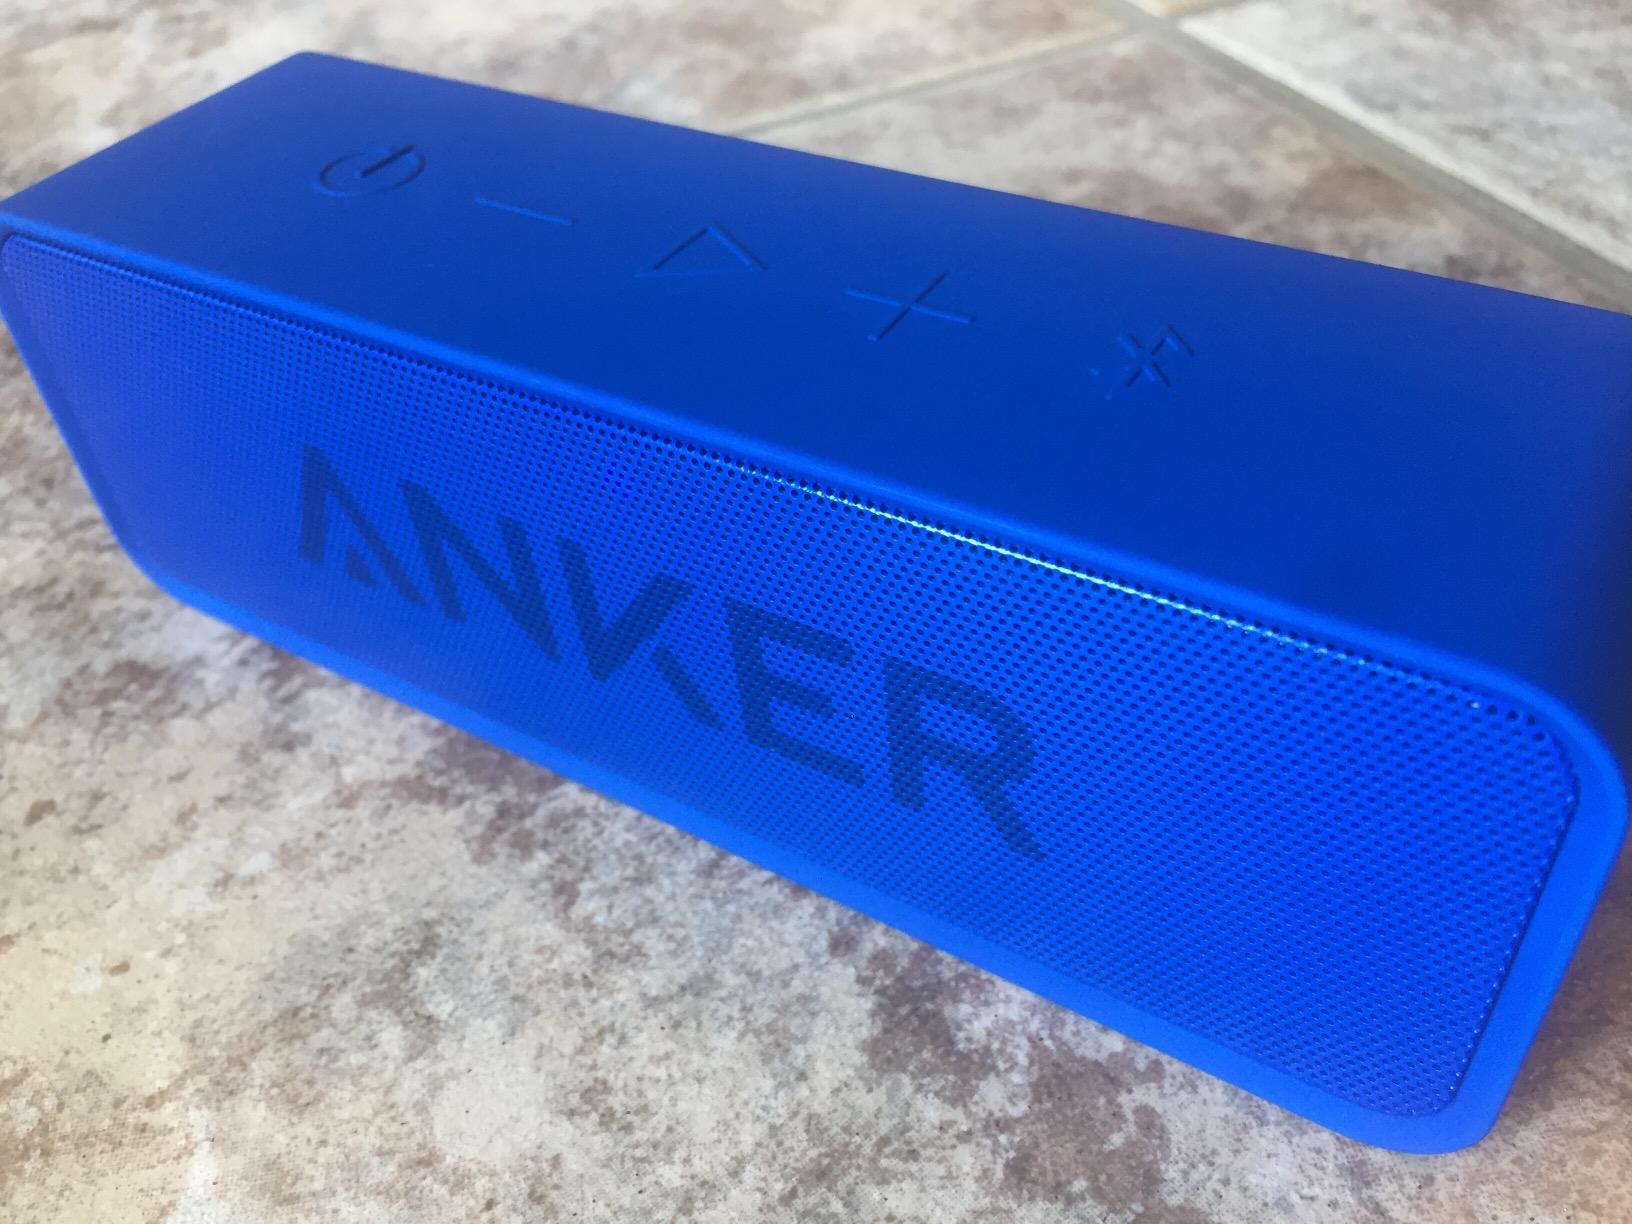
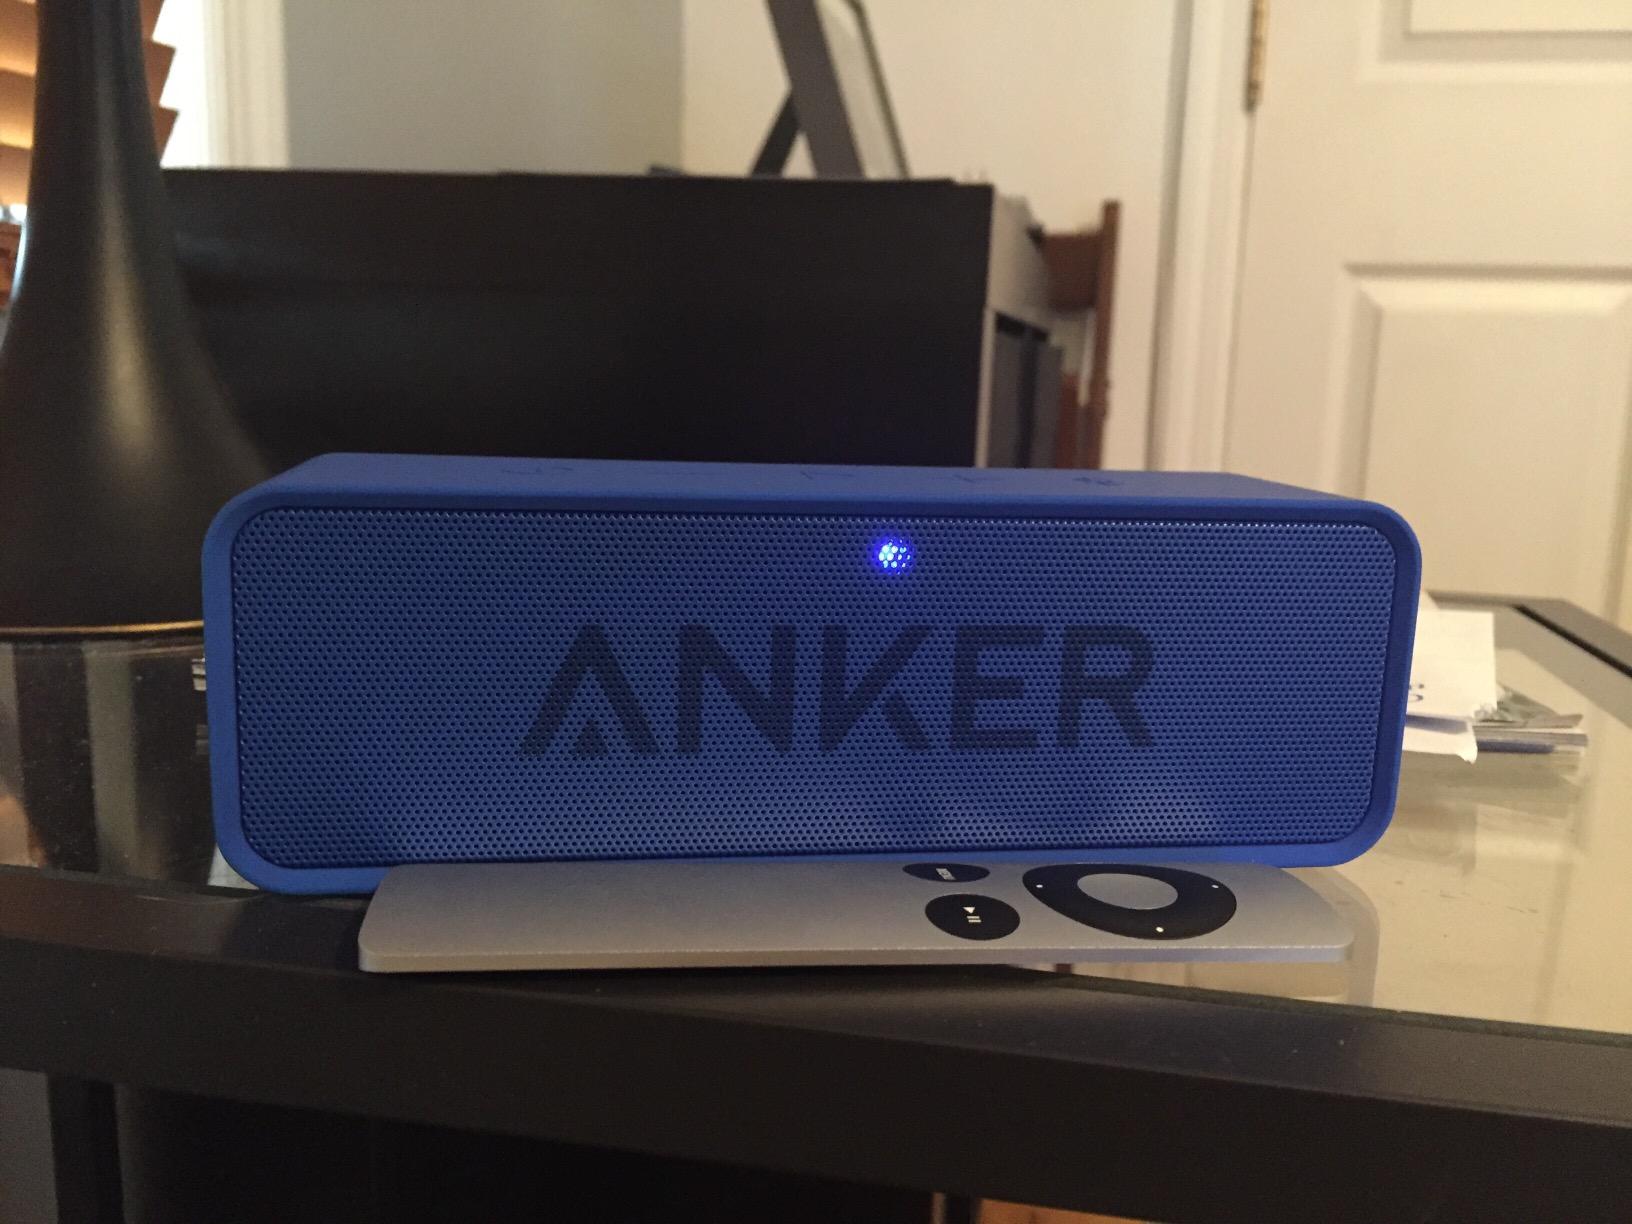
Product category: speaker
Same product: yes